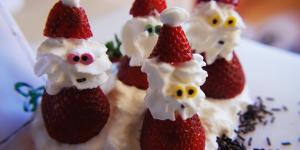
fresas de navidad